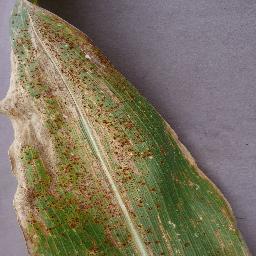
Label: Corn_(Maize)___Northern_Leaf_Blight